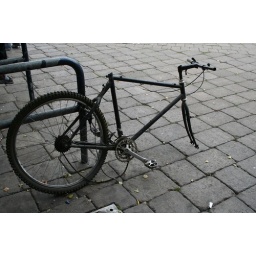
Dead bike in Huddersfield bus station